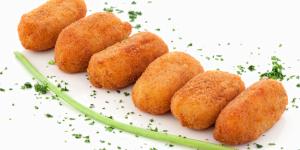
croquetas de arroz con atun